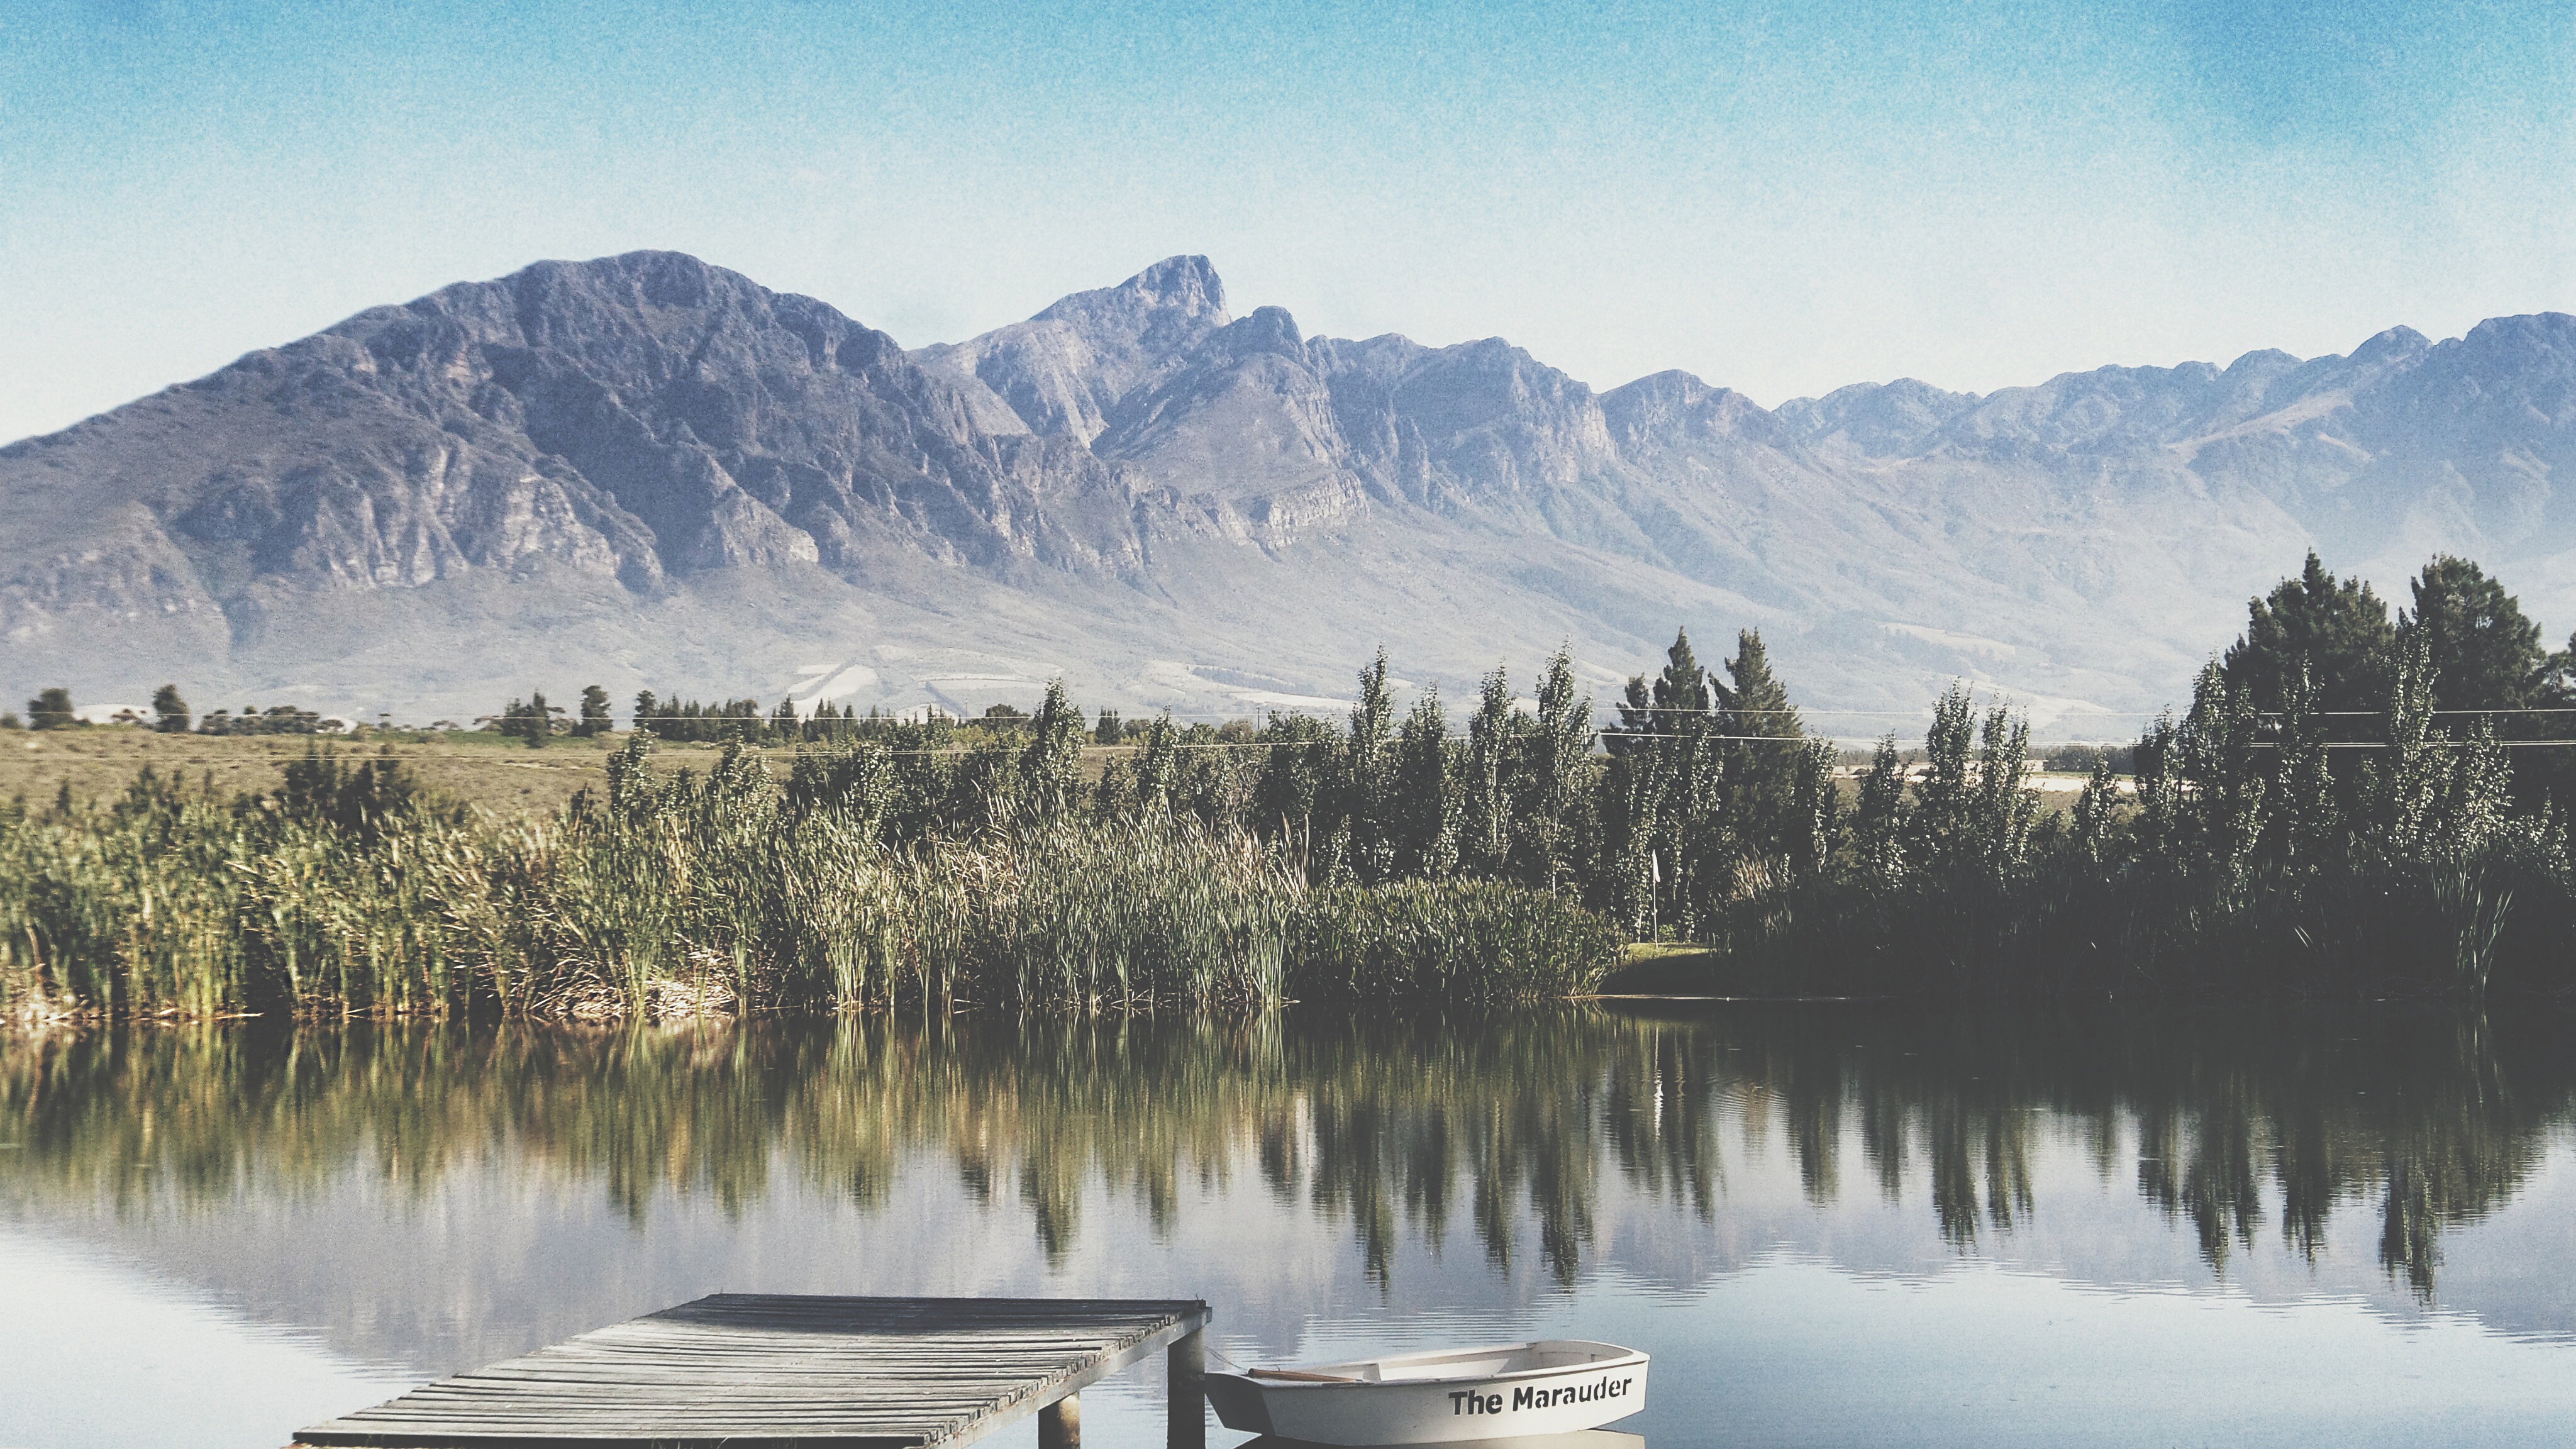
landscape, nature, wilderness, mountain, winter, morning, lake, mountain range, reflection, alps, loch, atmospheric phenomenon, mountainous landforms